Le Corbusier's Five Points of Architecture

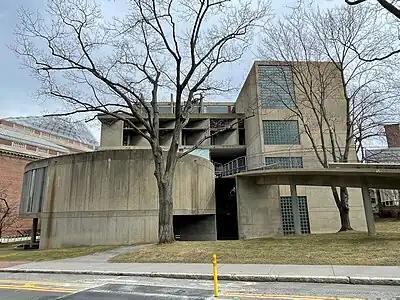
The Carpenter Center at Harvard University, Cambridge (1963)

The Carpenter Center for the Visual Arts at Harvard University was Le Corbusier's only project within the United States. Completed in 1963, it personified his earlier modernist works, and one of the last physical embodiments of the Five Points of Modern Architecture. Designed as a collaboration with Chilean architect, Guillermo Jullian de la Fuente, it was conceived to be the amalgamation of arts, a site where architecture would coalesce with visual arts and film.